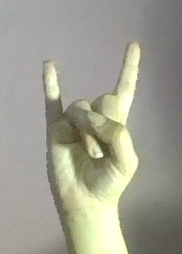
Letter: la